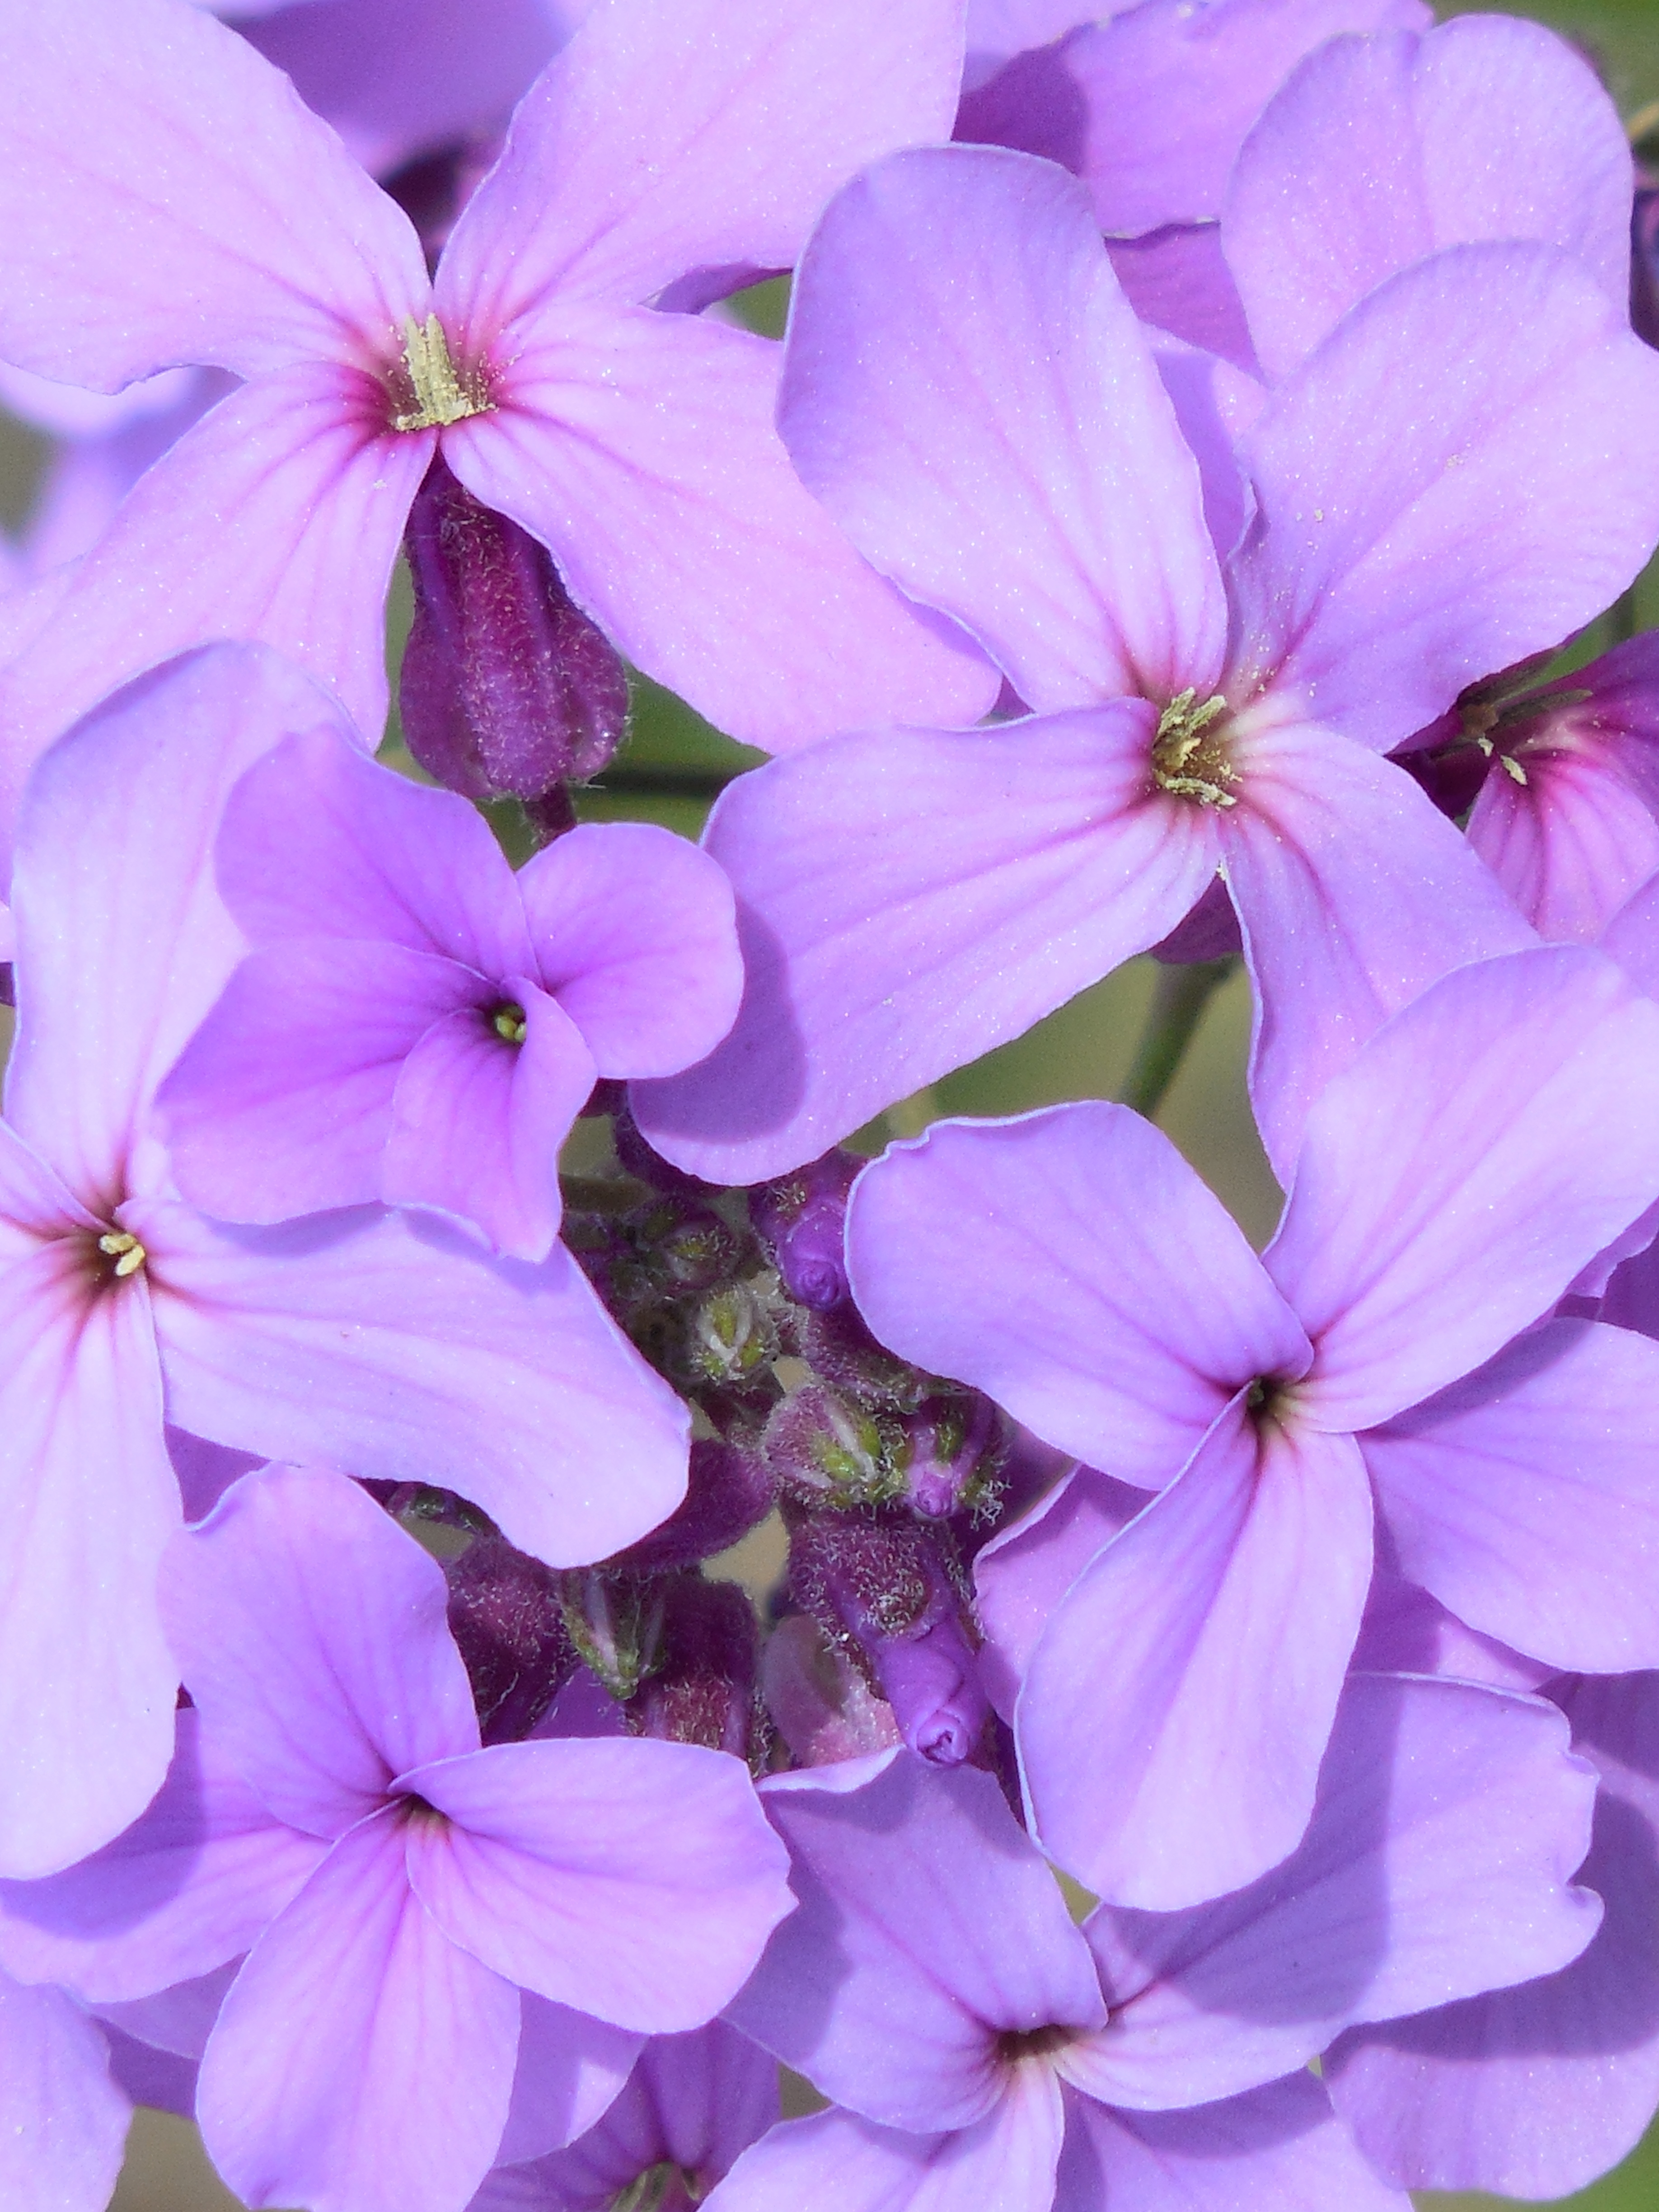
nature, blossom, plant, field, meadow, leaf, flower, purple, petal, bloom, summer, floral, bouquet, decoration, spring, green, macro, natural, fresh, garden, pink, flora, botanical, design, decorative, violet, elegant, lilac, flowering plant, annual plant, land plant